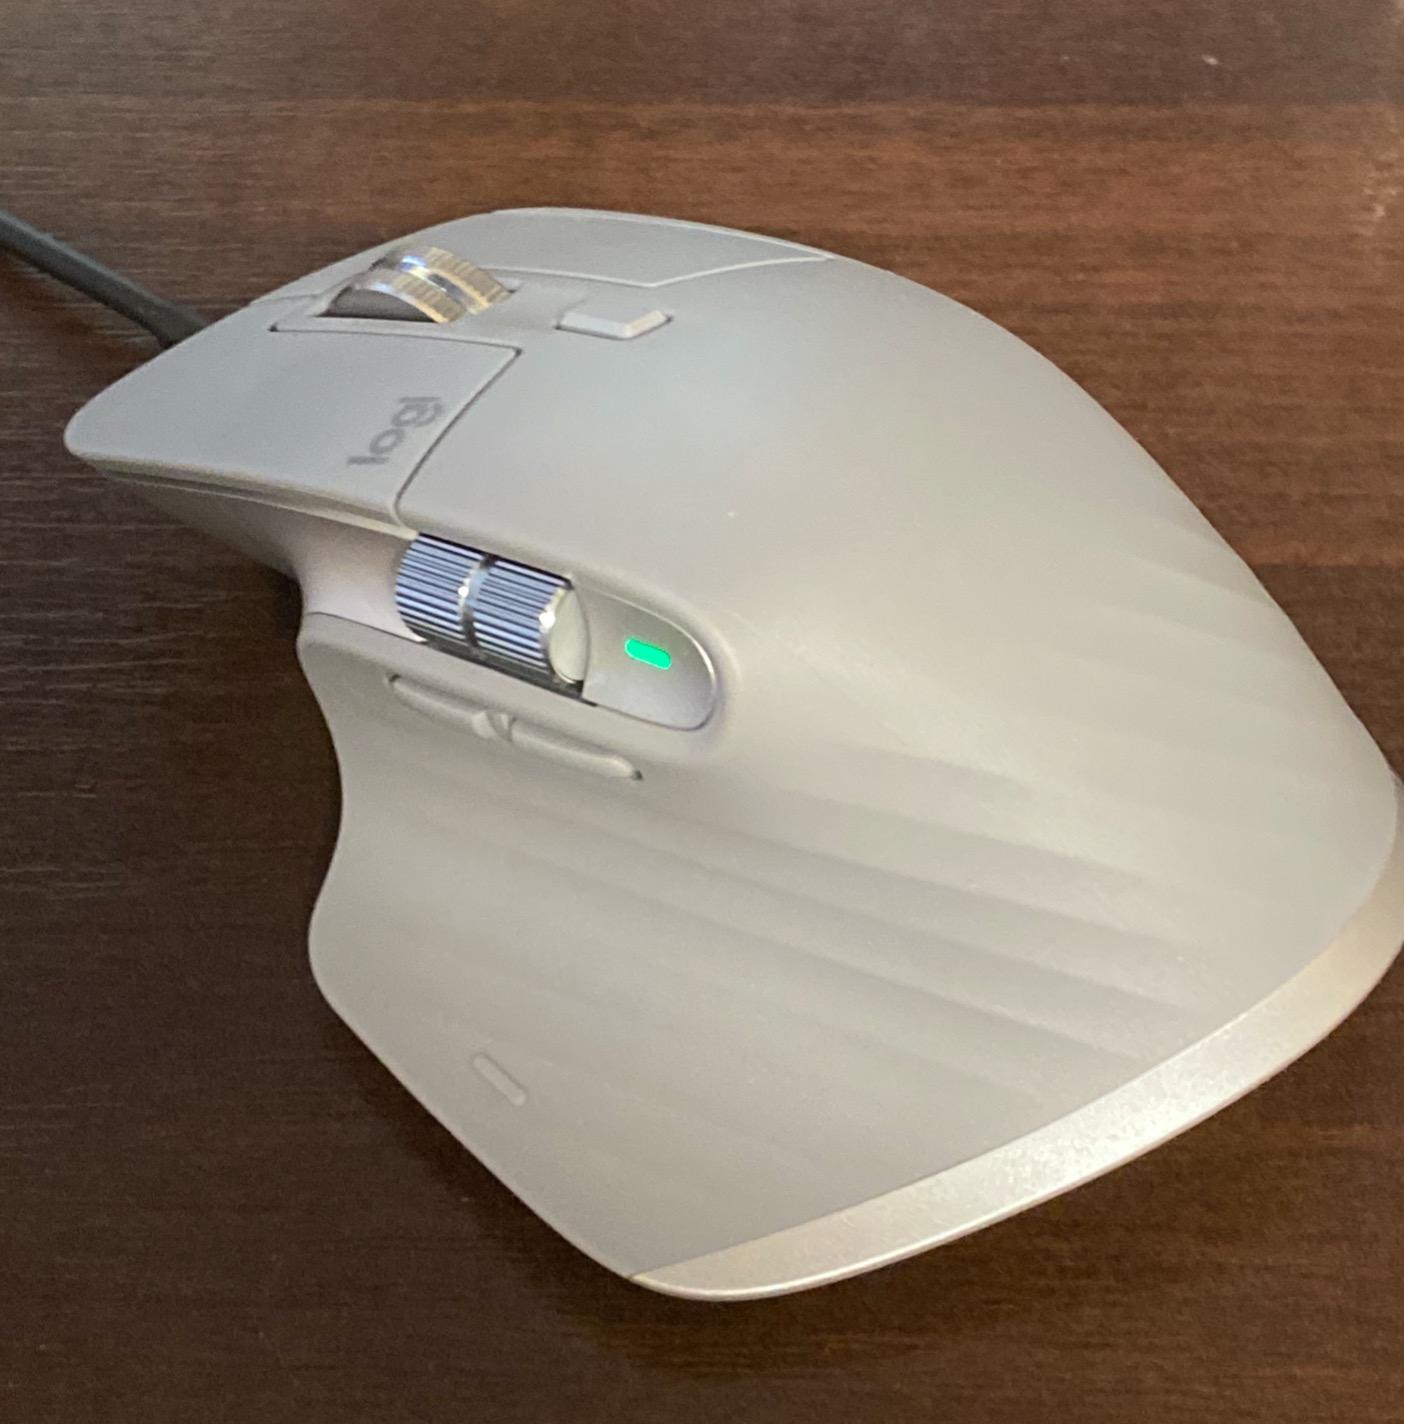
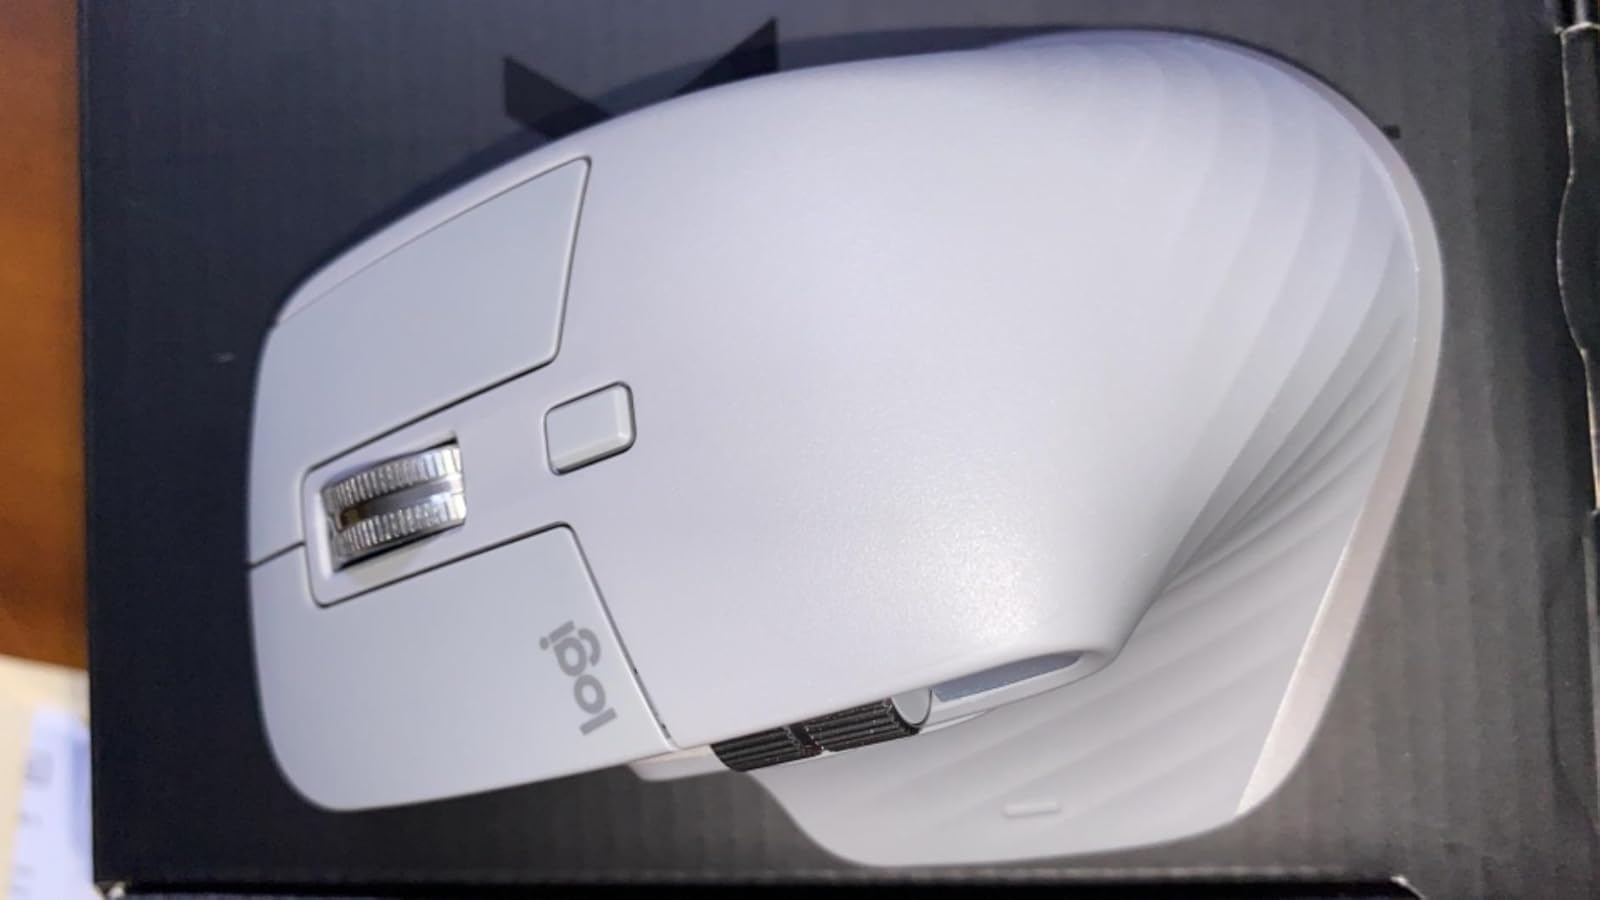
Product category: mouse
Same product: yes